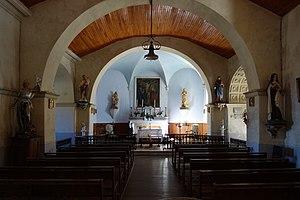
Intérieur de l'église de Fougaron
Fougaron est une commune française située dans le département de la Haute-Garonne en région Occitanie.